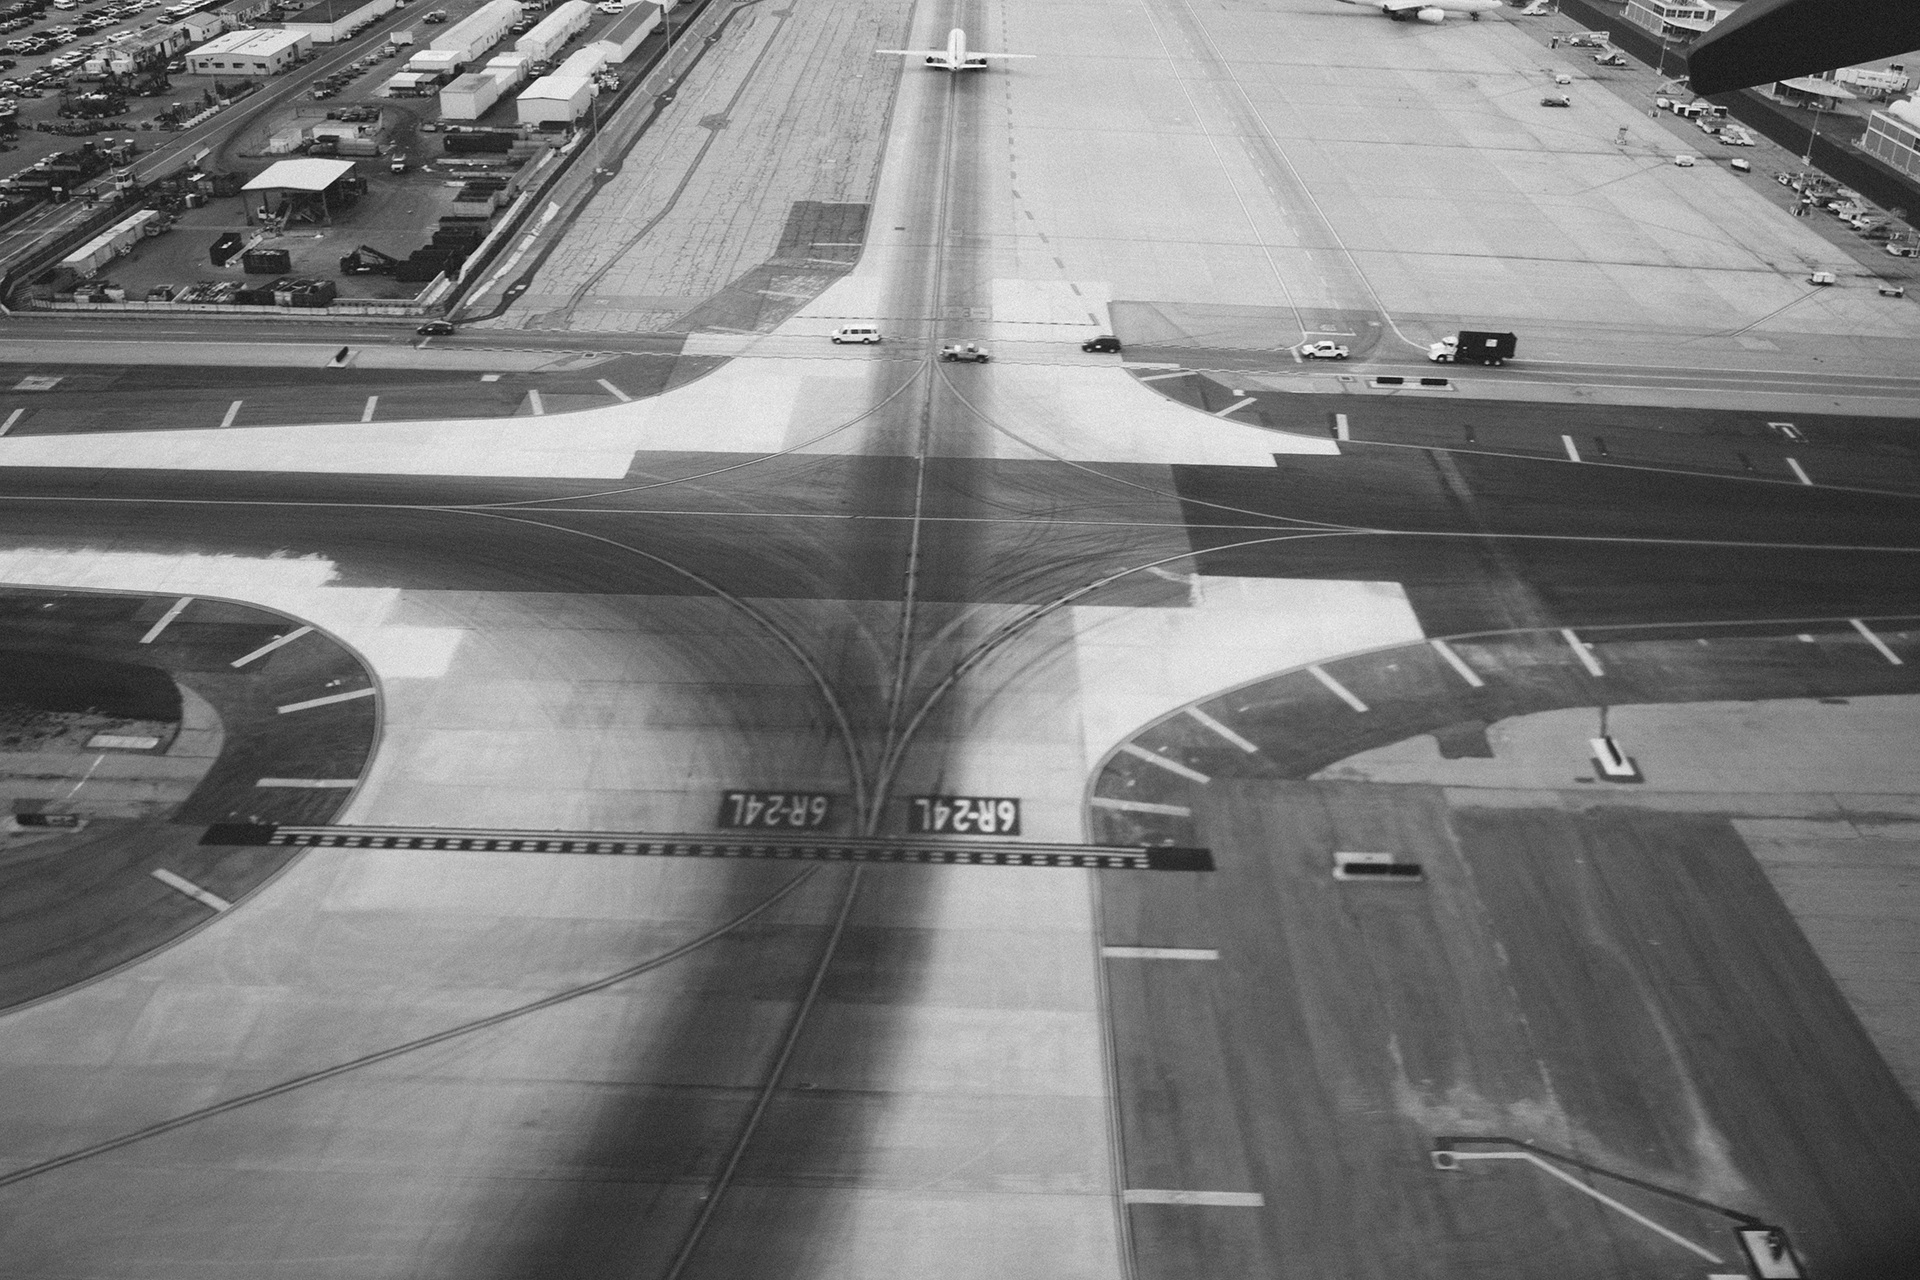
wing, black and white, airport, travel, airplane, tarmac, aircraft, transportation, vehicle, airline, aviation, flight, monochrome, airplanes, infrastructure, airliner, runway, symmetry, shape, jet aircraft, monochrome photography, atmosphere of earth, narrow body aircraft